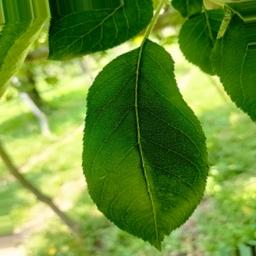
Label: Healthy